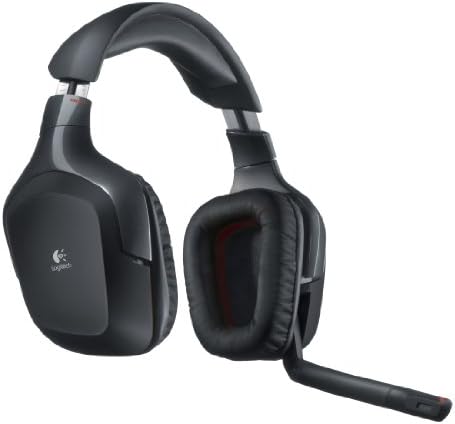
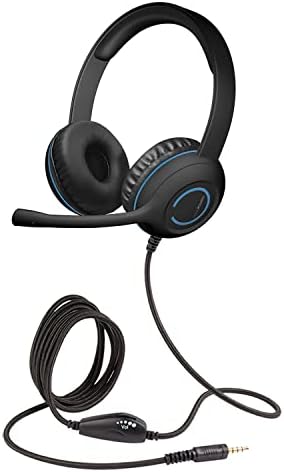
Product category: headphones
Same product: no